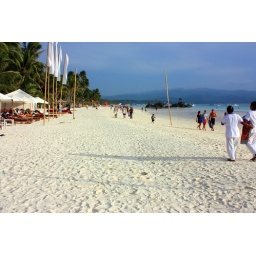
One of the nicest white sand beaches in the world - Boracay, Philippines